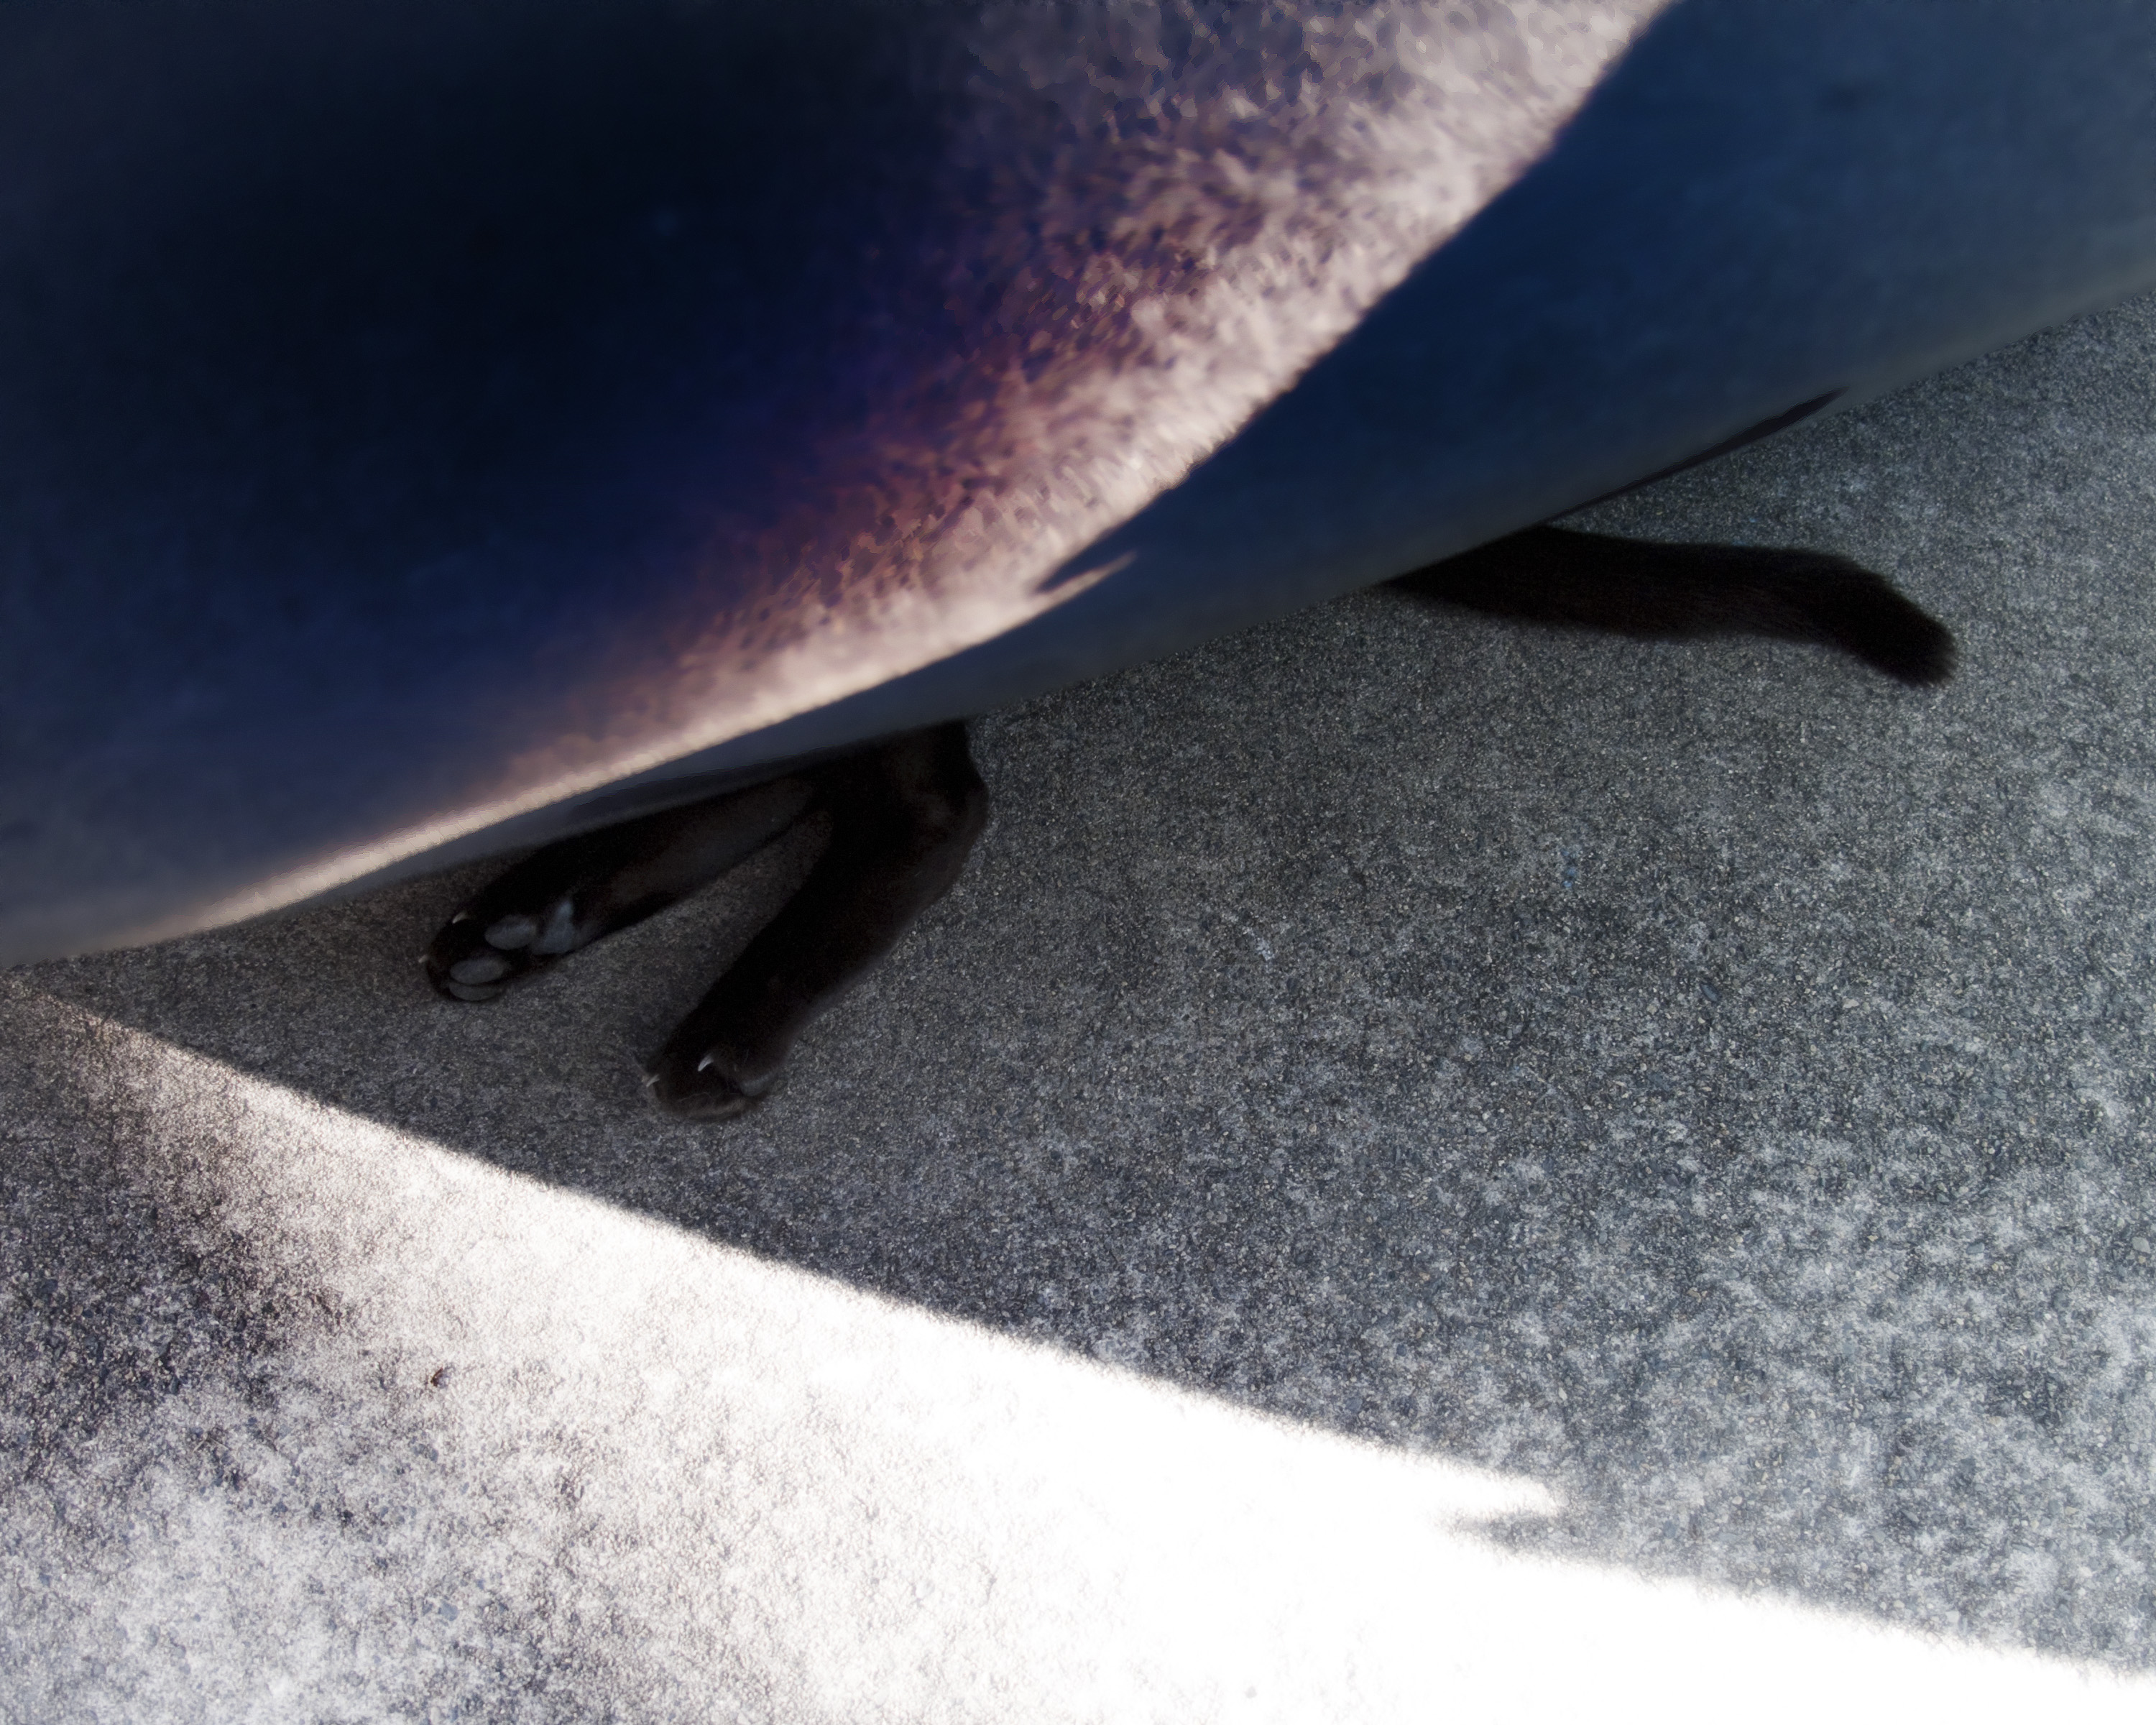
wing, light, asphalt, blue, black, shape